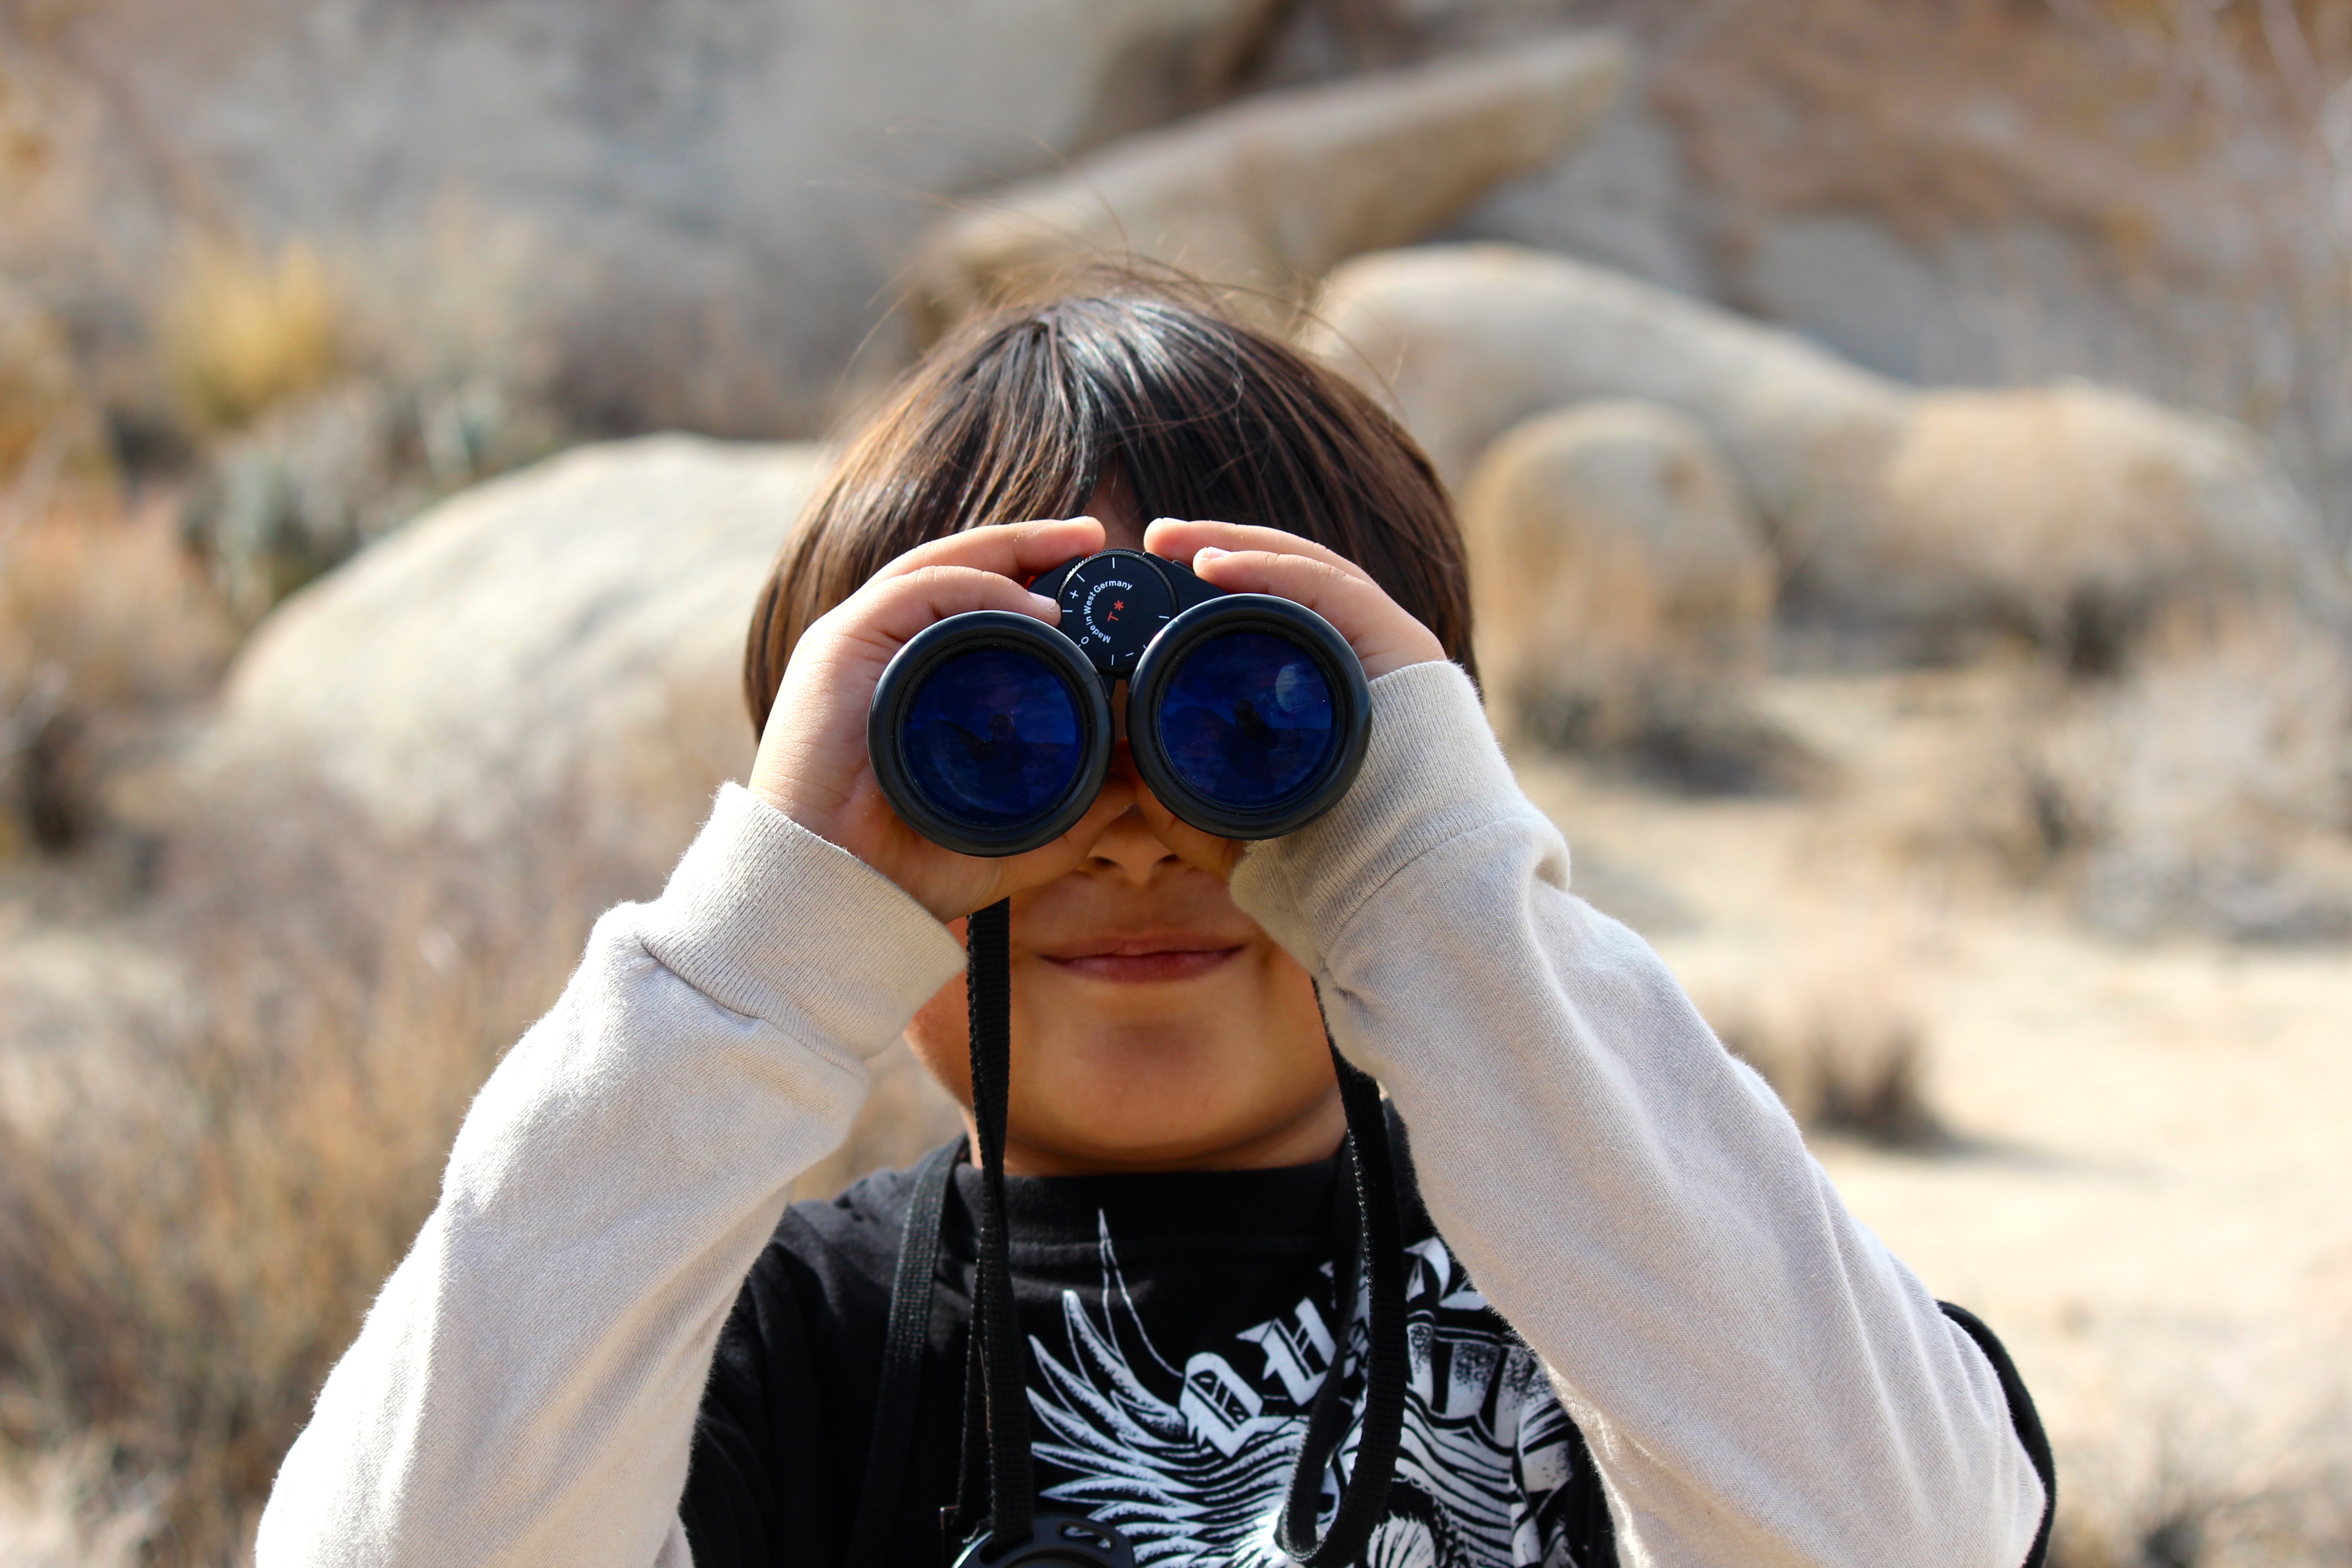
hiking, desert, glass, boy, view, lookout, portrait, spring, distance, child, blue, binocular, sunglasses, eye, glasses, look, beauty, observation, birding, wanderer, lenses, binoculars, spotting, magnification, magnifying, magnify, spyglass, vision care, binocs, magnifying lens